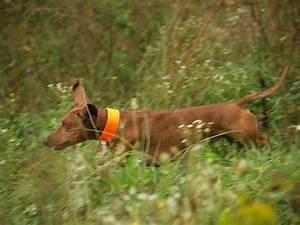
dog